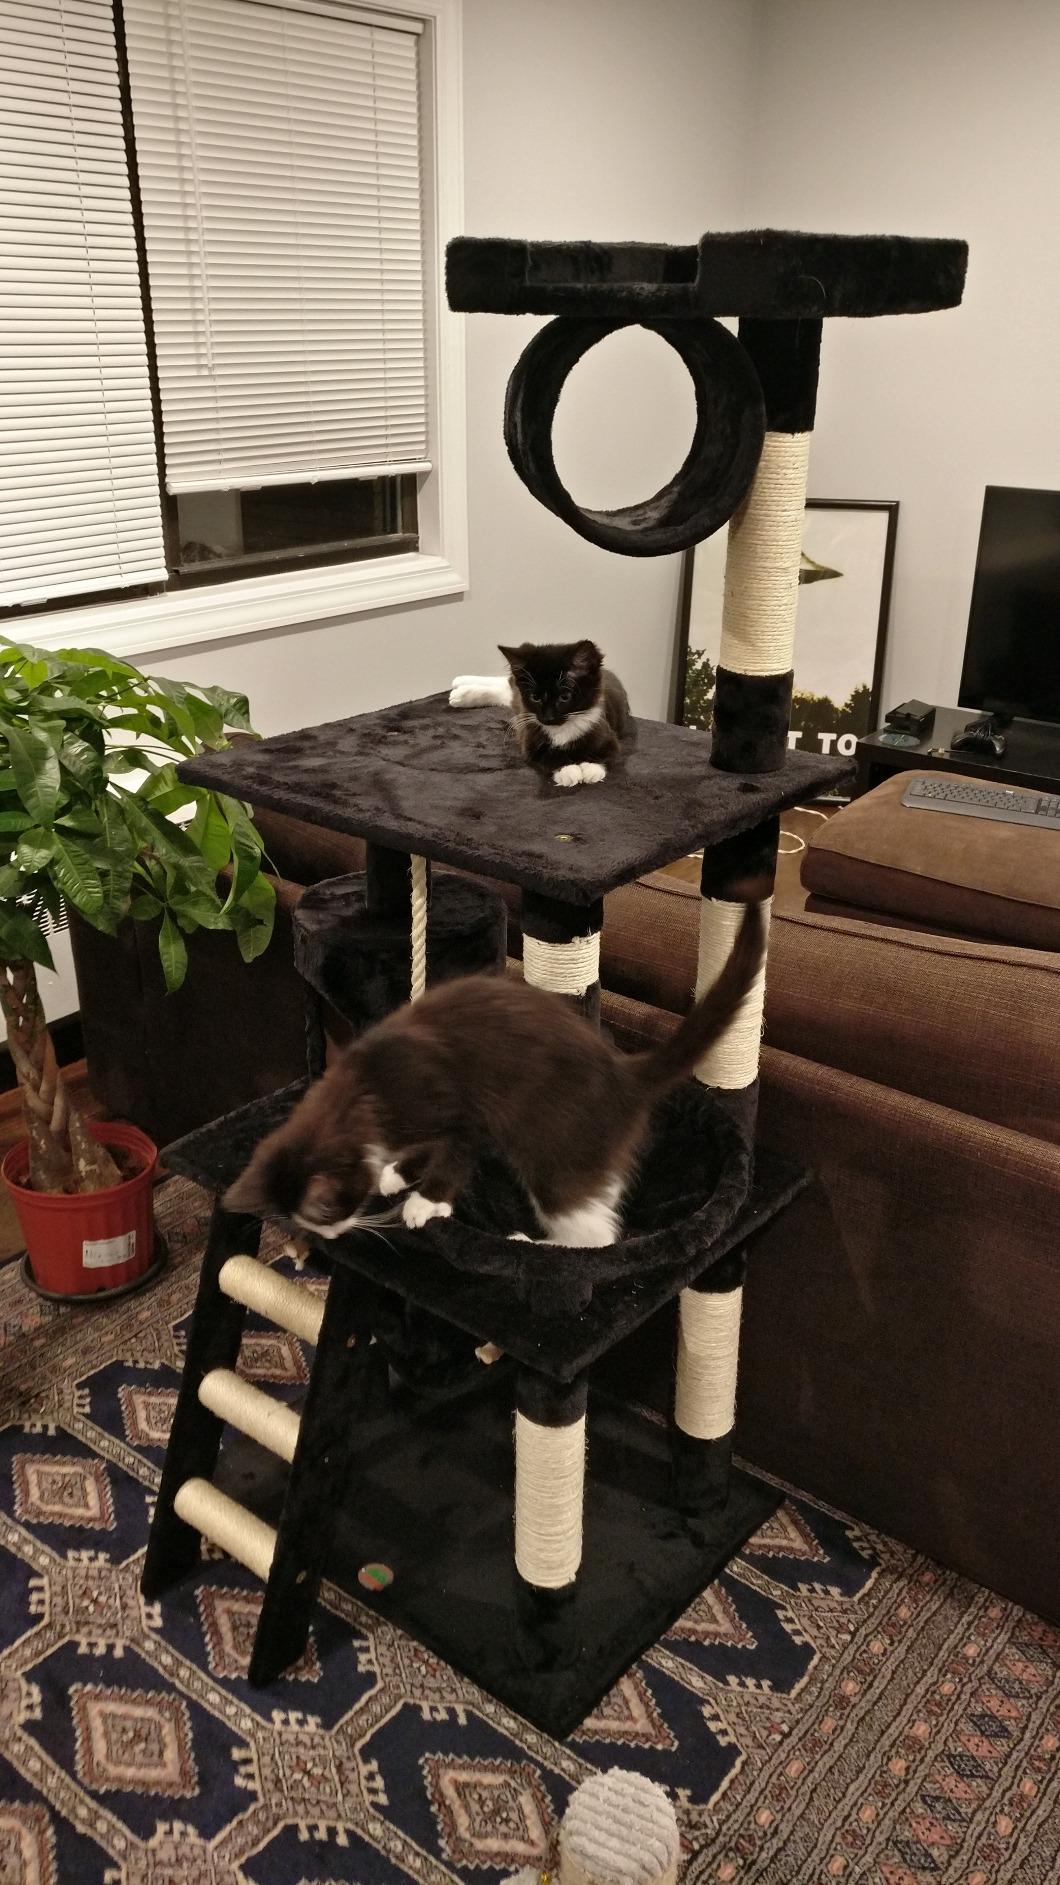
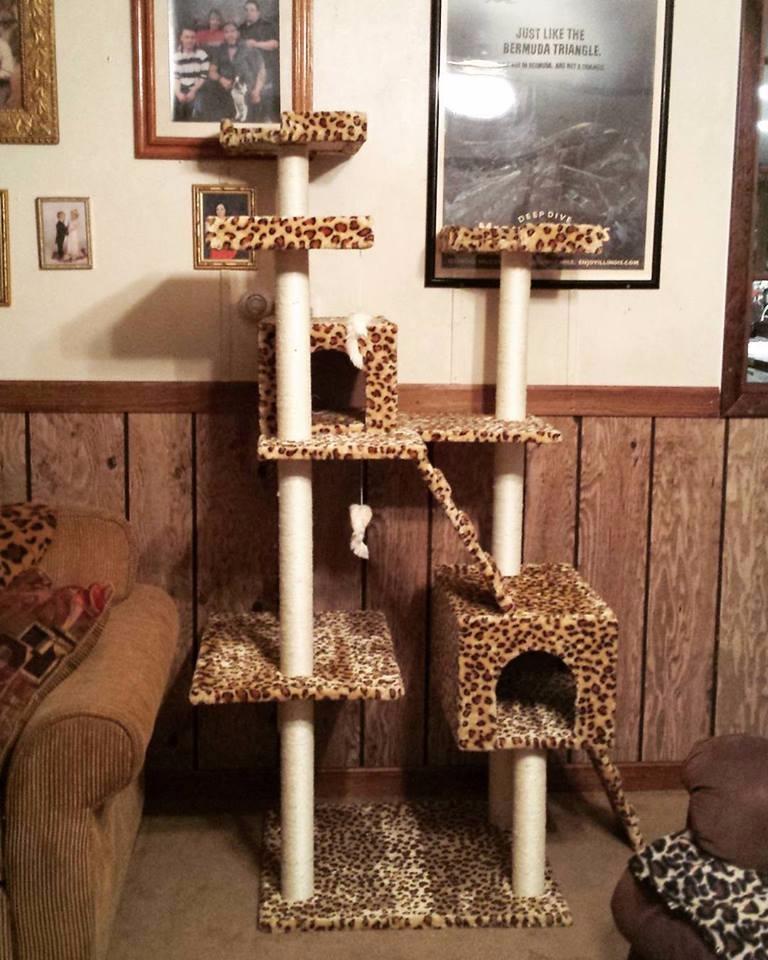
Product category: items_cat tree
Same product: no